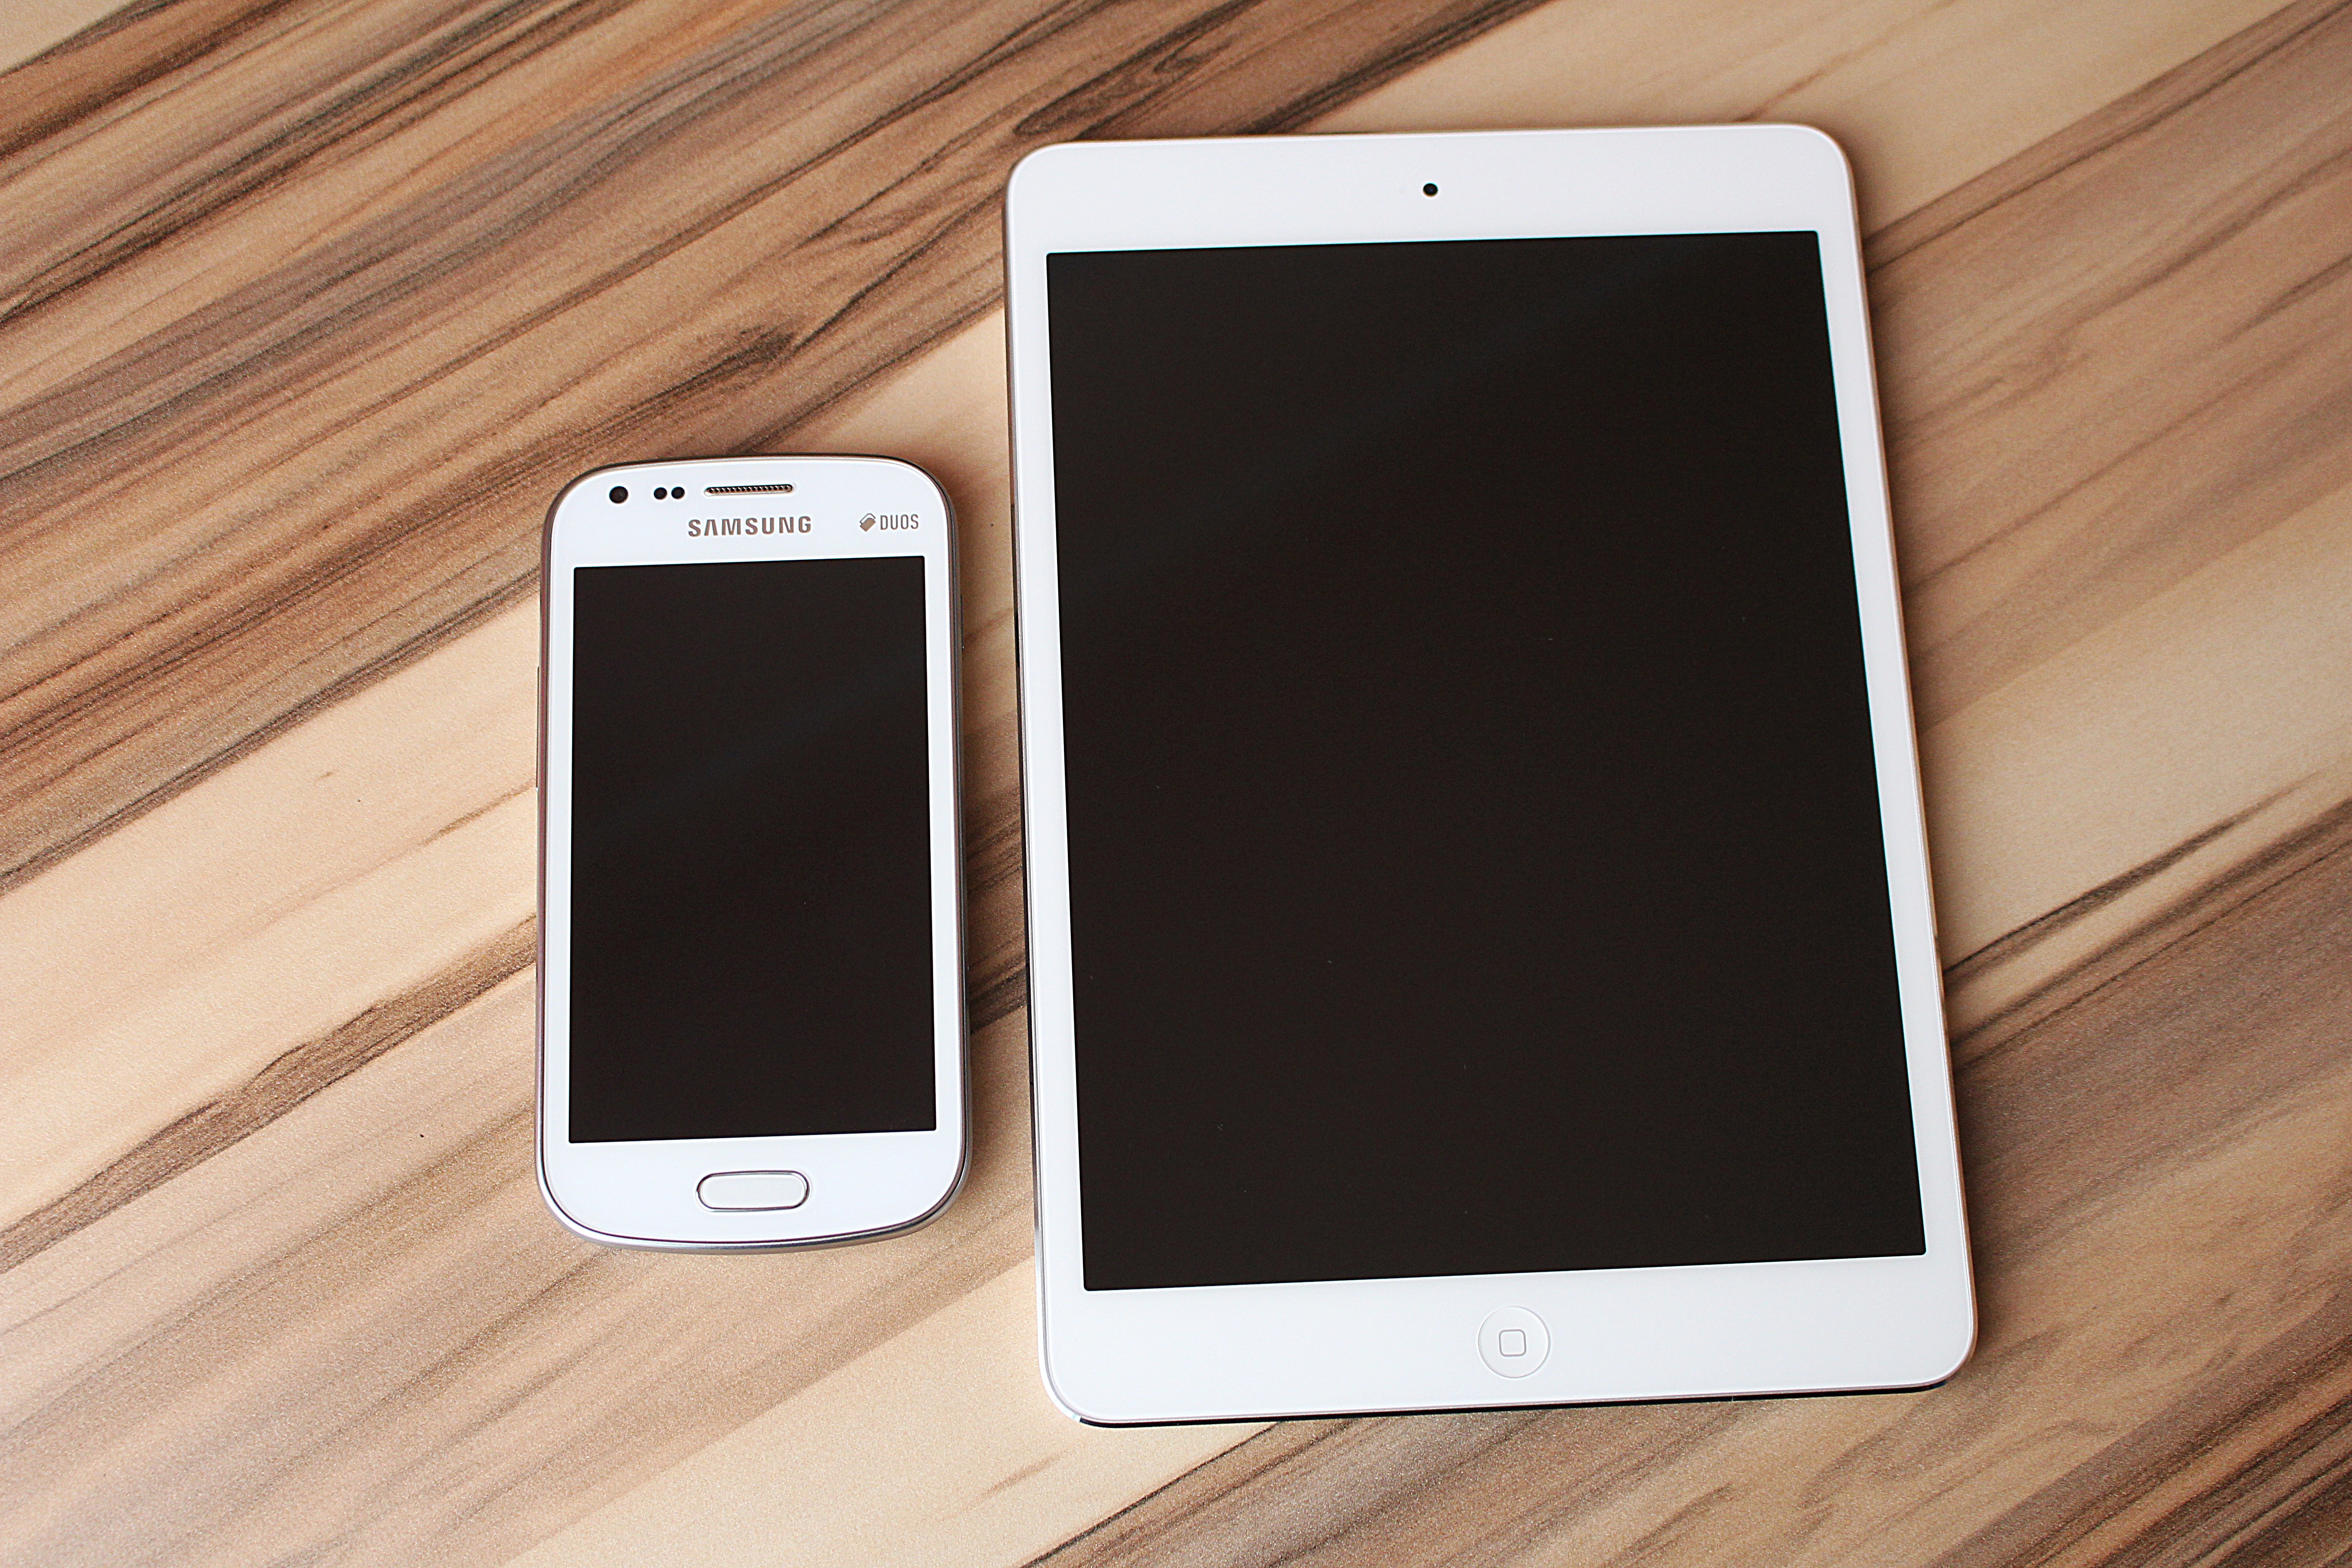
smartphone, ipad, technology, white, tablet, telephone, communication, gadget, mobile phone, brand, product, electronics, samsung, phones, multimedia, touch screen, mockup, electronic device, portable communications device, communication device